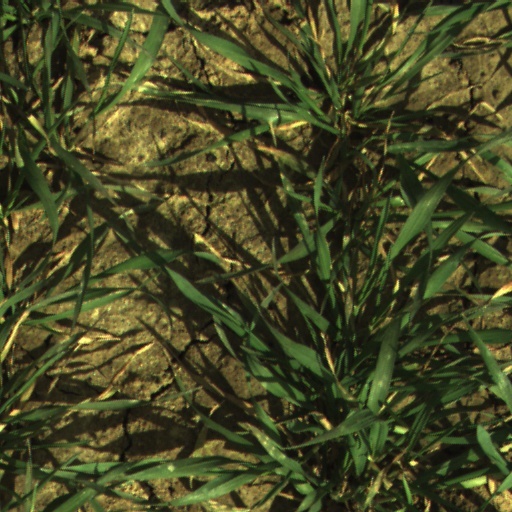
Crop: wheat